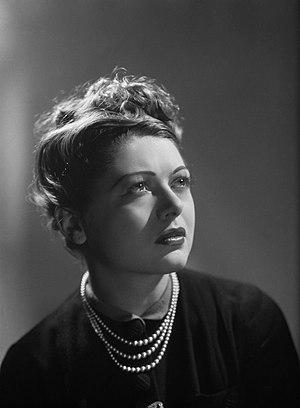
Il s'agit d'un portrait de Léo Marjane pris en 1940 par les Studio Harcourt
Thérèse Gendebien dite Léo Marjane puis Marjane, née le 26 août 1912 à Boulogne-sur-Mer et morte le 18 décembre 2016 à Barbizon, est une chanteuse française.
Seule ce soir, ou Je suis seule ce soir, est une chanson française créée par Léo Marjane en 1941, sur des paroles de Rose Noël et Jean Casanova, et une musique de Paul Durand, éditée par les éditions musicales Europa.